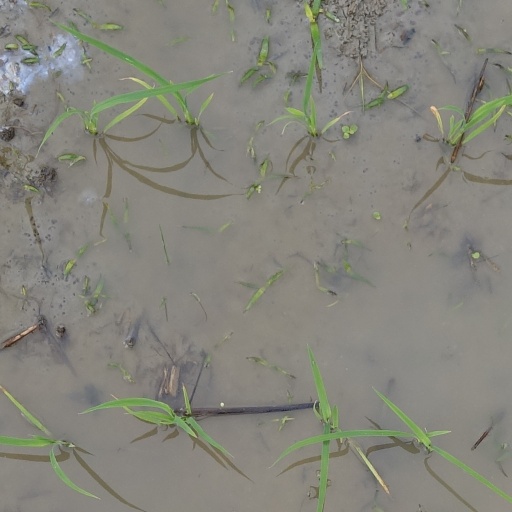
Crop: rice